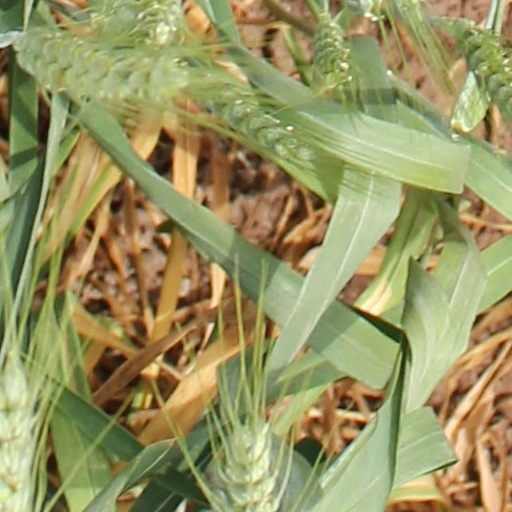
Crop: wheat